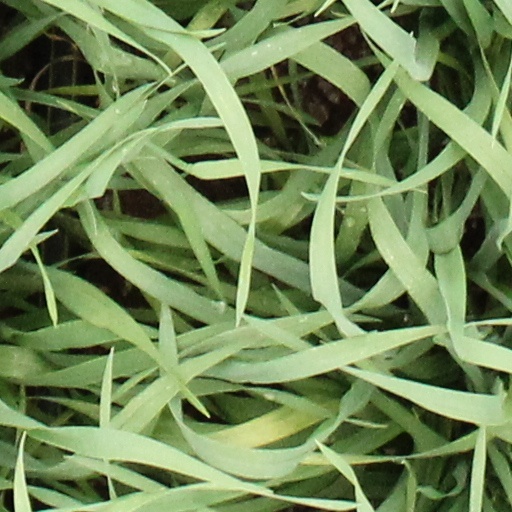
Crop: wheat